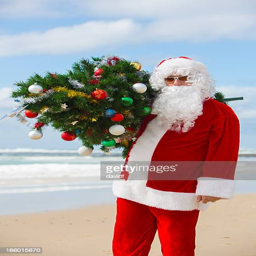
film character with a christmas tree